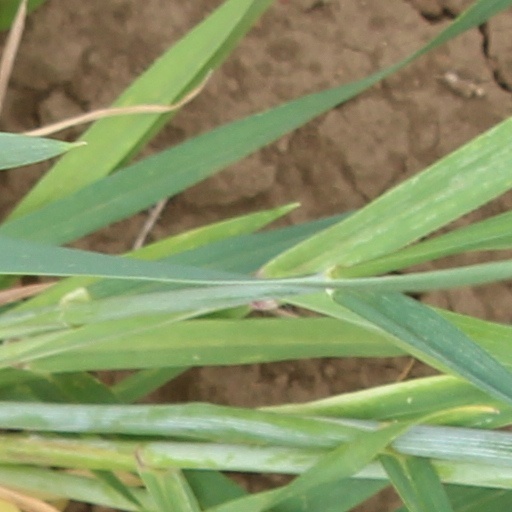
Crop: wheat